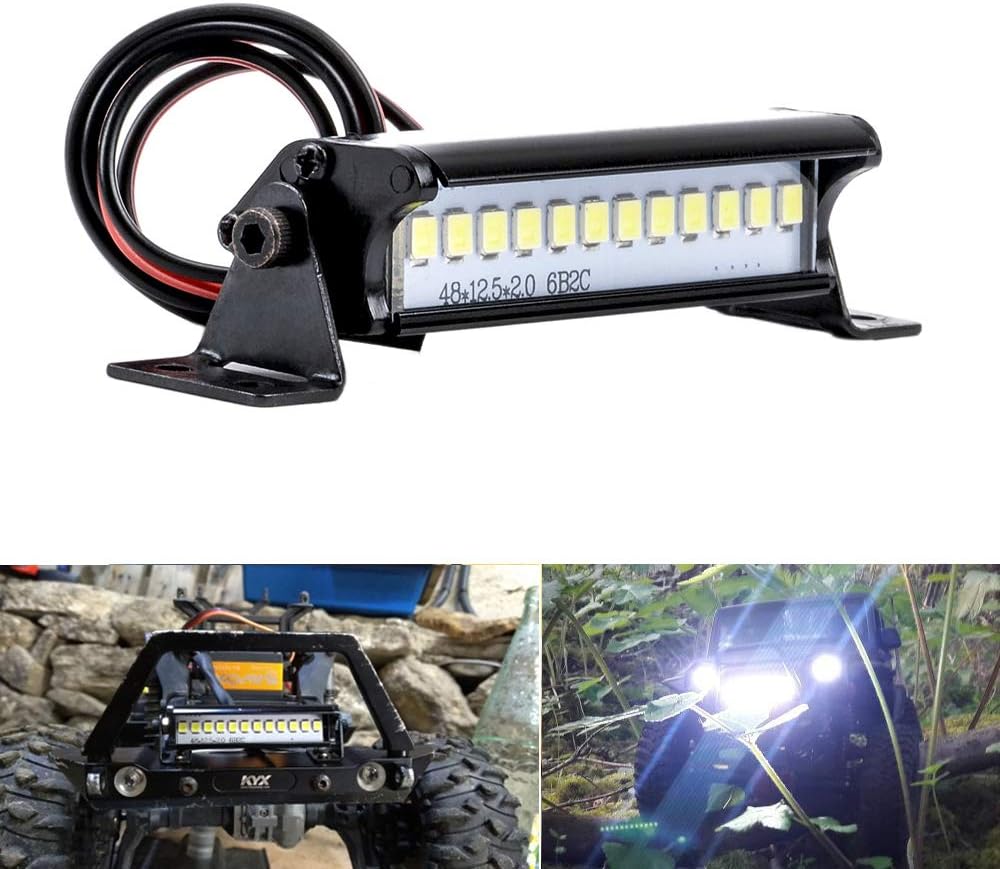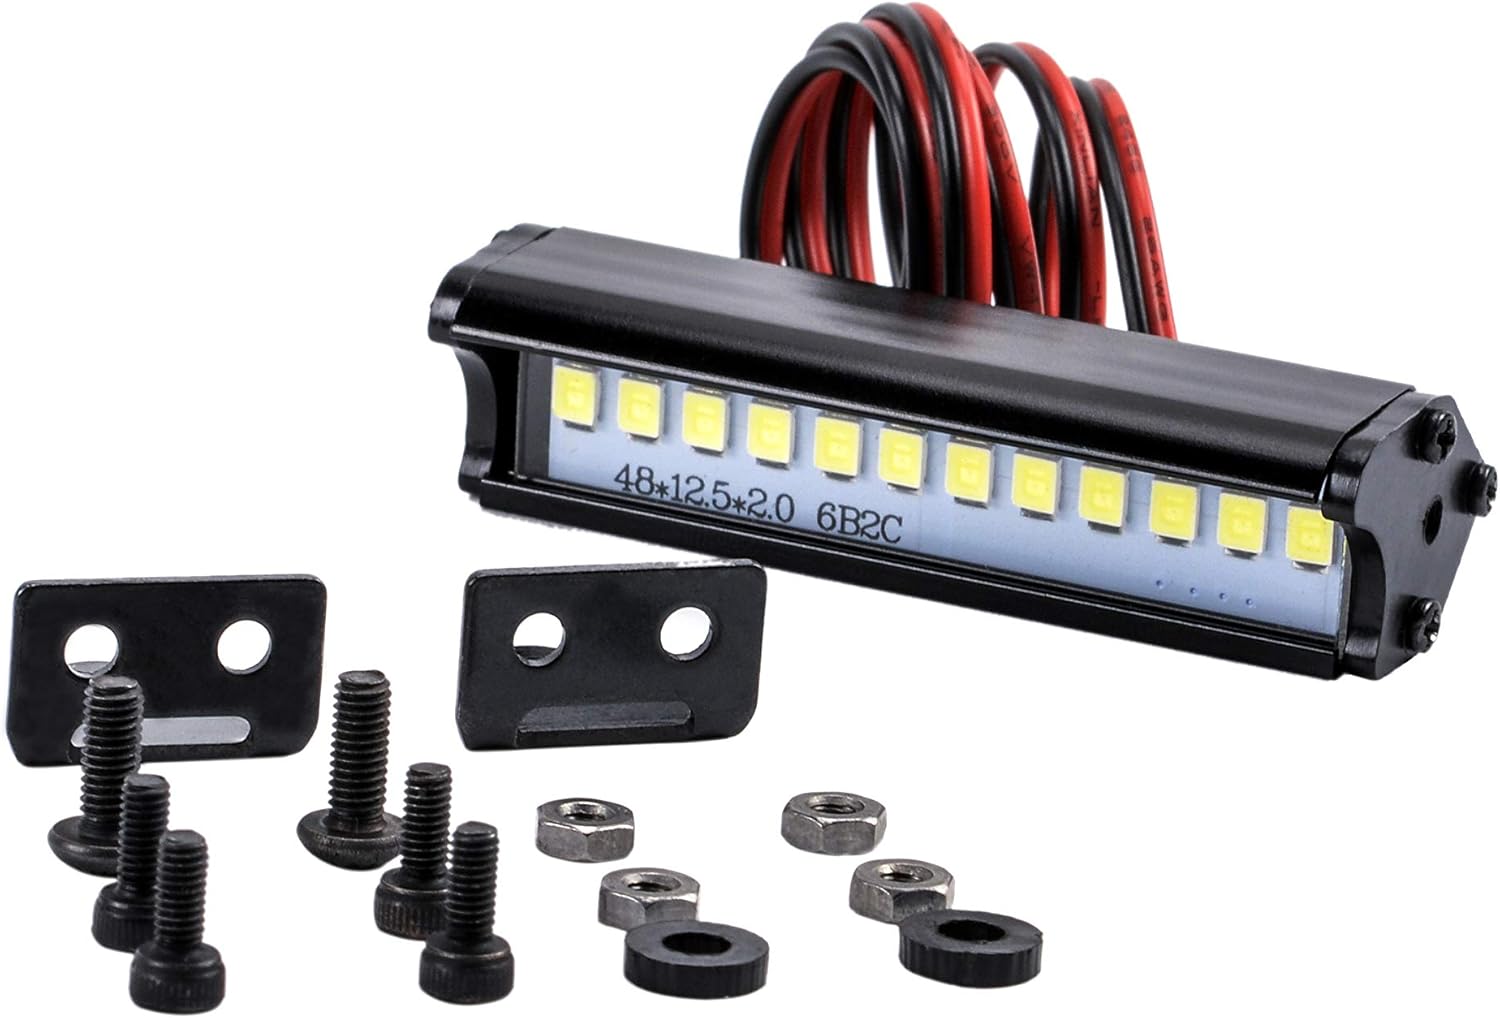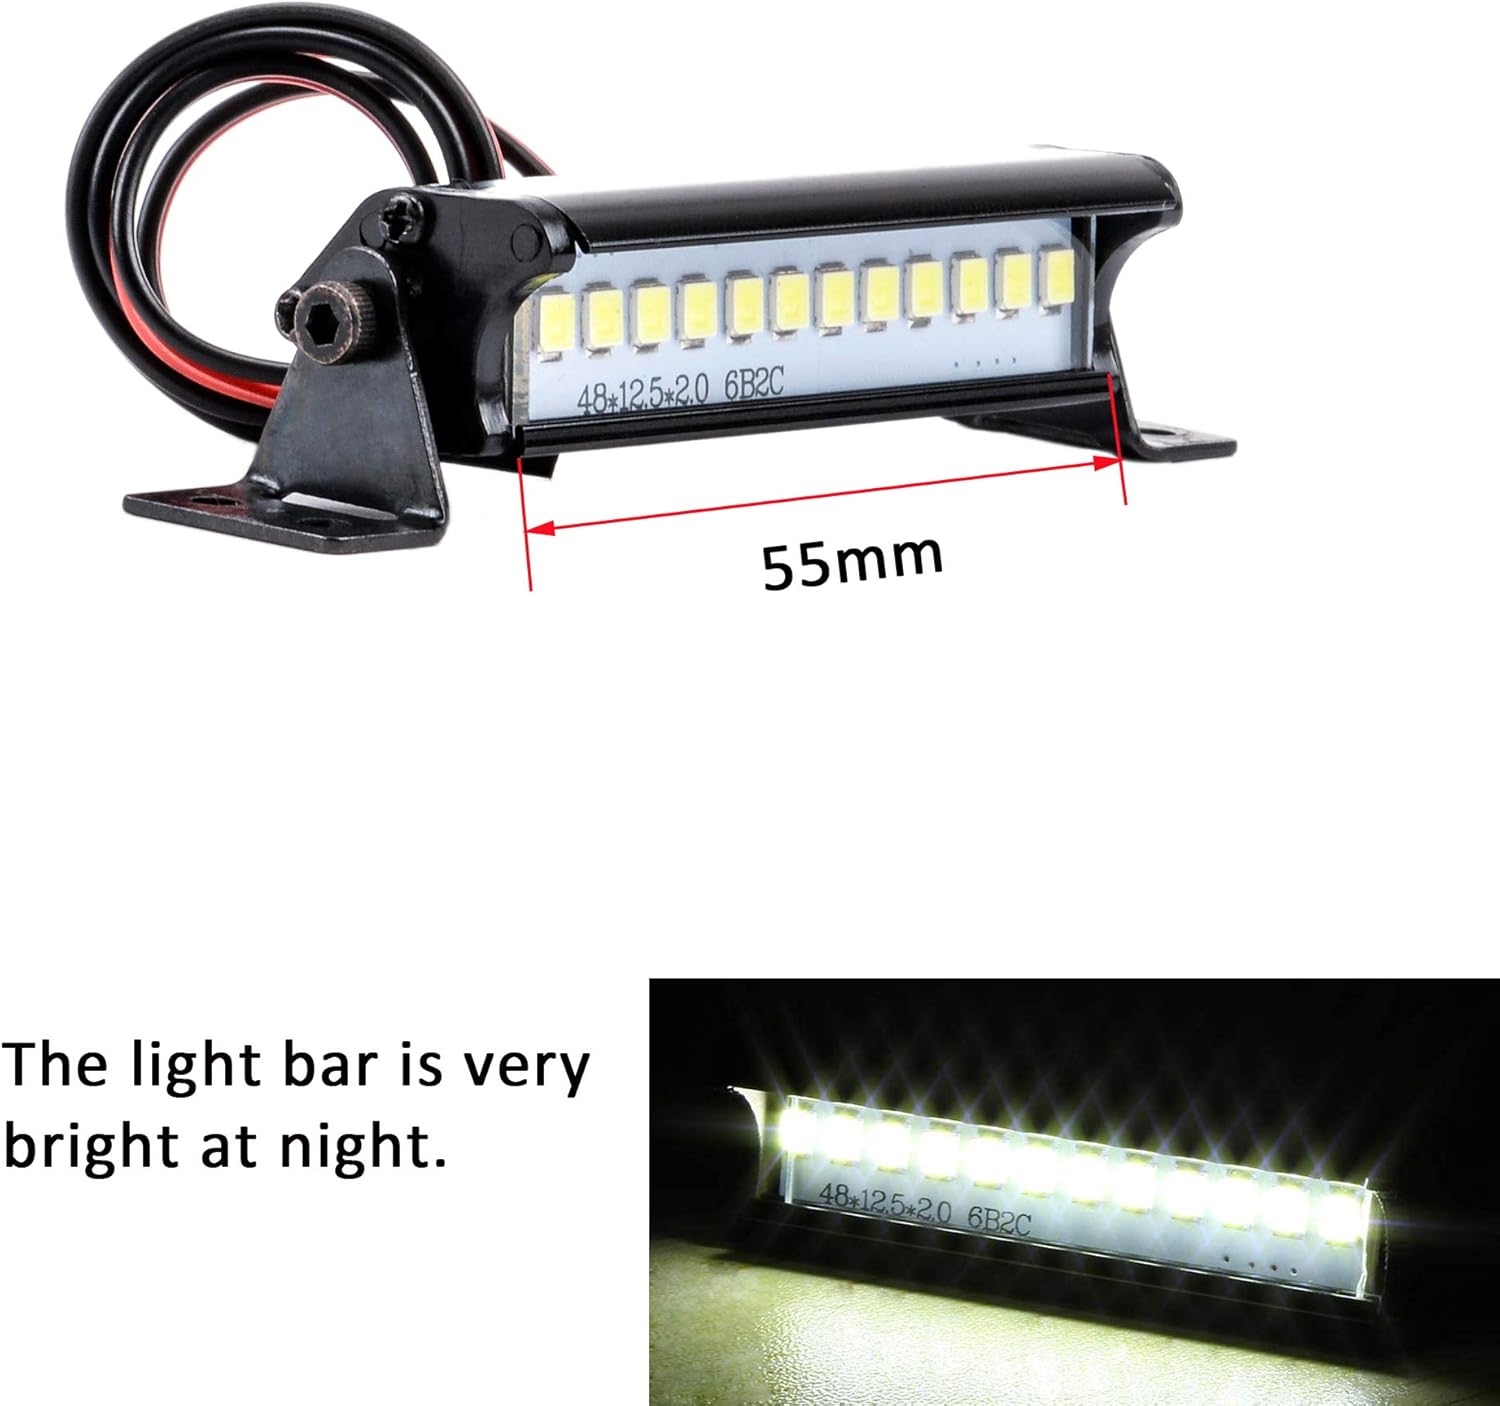
FPVKing RC Car LED Light Bar kit RC 12 LED Lamp kit Metal Roof Lamp 4.8-7.4V 55mm Axial SCX10 90046 D90 KM2
Category: Tools & Home Improvement
Specification: Material: duarble hard plastic and metalLED quantity: 12 piecesVoltage: 4.8V-7.2VColor of light: bright whiteWeight: 37gTotal length(with shell): approx. 55mm/2.2" Package includes: 1 x Metal 12LED roof light bar1 x Mounting hardware
Features: 💡【Application】: Suitable for SCX10 KM2 CC01 D90 90046 90047 rc crawlers. | 💡【Features】: Perfect scale size and lightweight, easy to install, super bright light, makes your rc crawler more cool and attractive. | 💡【Attention】: Could powered by the receiver, need the JST Y cable, red wire is positvie (+), black wire is negative (-).Plug into an oppsite way will burn the light. | 💡【Working Voltage】: 4.8-7.2V, please don't supply above 7.4V, otherwise the light bar will be too hot. | 💡【Installation】: Designed with smaller holes on light bar and bigger screws for tight fastening. Just use a screwdriver to push the screws hard into the holes.